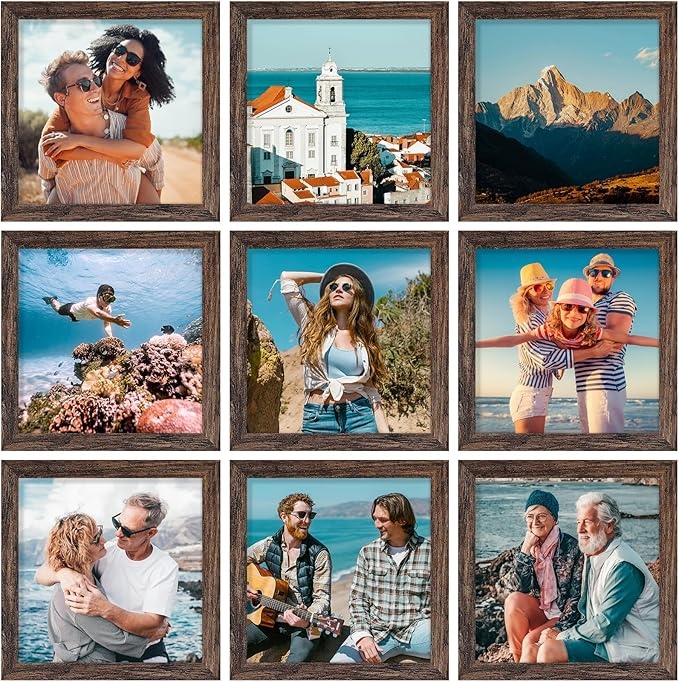
Vittanly 8x8 Picture Frames Set of 9, Shatter Resistant Plexiglass, Display 4x4 Pictures with Mat or 8x8 without Mat, Photo Frames for Wall Mount, Engineered Wood, Brown
About This Premium Materials: Made of sturdy composite wood material, our frames are lightweight and built to last. With a high-definition plexiglass front that resists breaking, simply remove the protective film before use to reveal crystal-clear clarity Size: Each set includes nine 8x8 frames with white mats for 4x4 photos, or without the mat for 8x8 pictures. The frames are 0.78 inches wide and 0.5 inches thick. The opening of the frame and mat is slightly smaller than the picture itself Showcase Precious Memories: Capture your most treasured moments and transform them into lasting memories with our photo frames. Celebrate life's beauty, share your journey, and create a visual narrative that will be cherished for generations Secure Packaging: Our 8x8 frames are carefully packaged in a sturdy, protective box to ensure they arrive in pristine condition. The exquisite packaging also makes these frames an ideal choice for special occasions Wall Hanging: Our 8x8 frames feature hooks and 9 hanging nails, making them easy to mount on your wall. You can also mix it up with different-sized frames for a picture collage that creates a charming and eclectic effect Overview Brand : Vittanly Color : Brown Product Dimensions : 8"L x 8"W Shape : Square Mounting Type : Wall Mount Frame Type : Flat Frame Material : Engineered Wood Finish Type : textured Style : Modern Theme : Family
Brand: Vittanly
Category: Home & Garden > Decor > Picture Frames